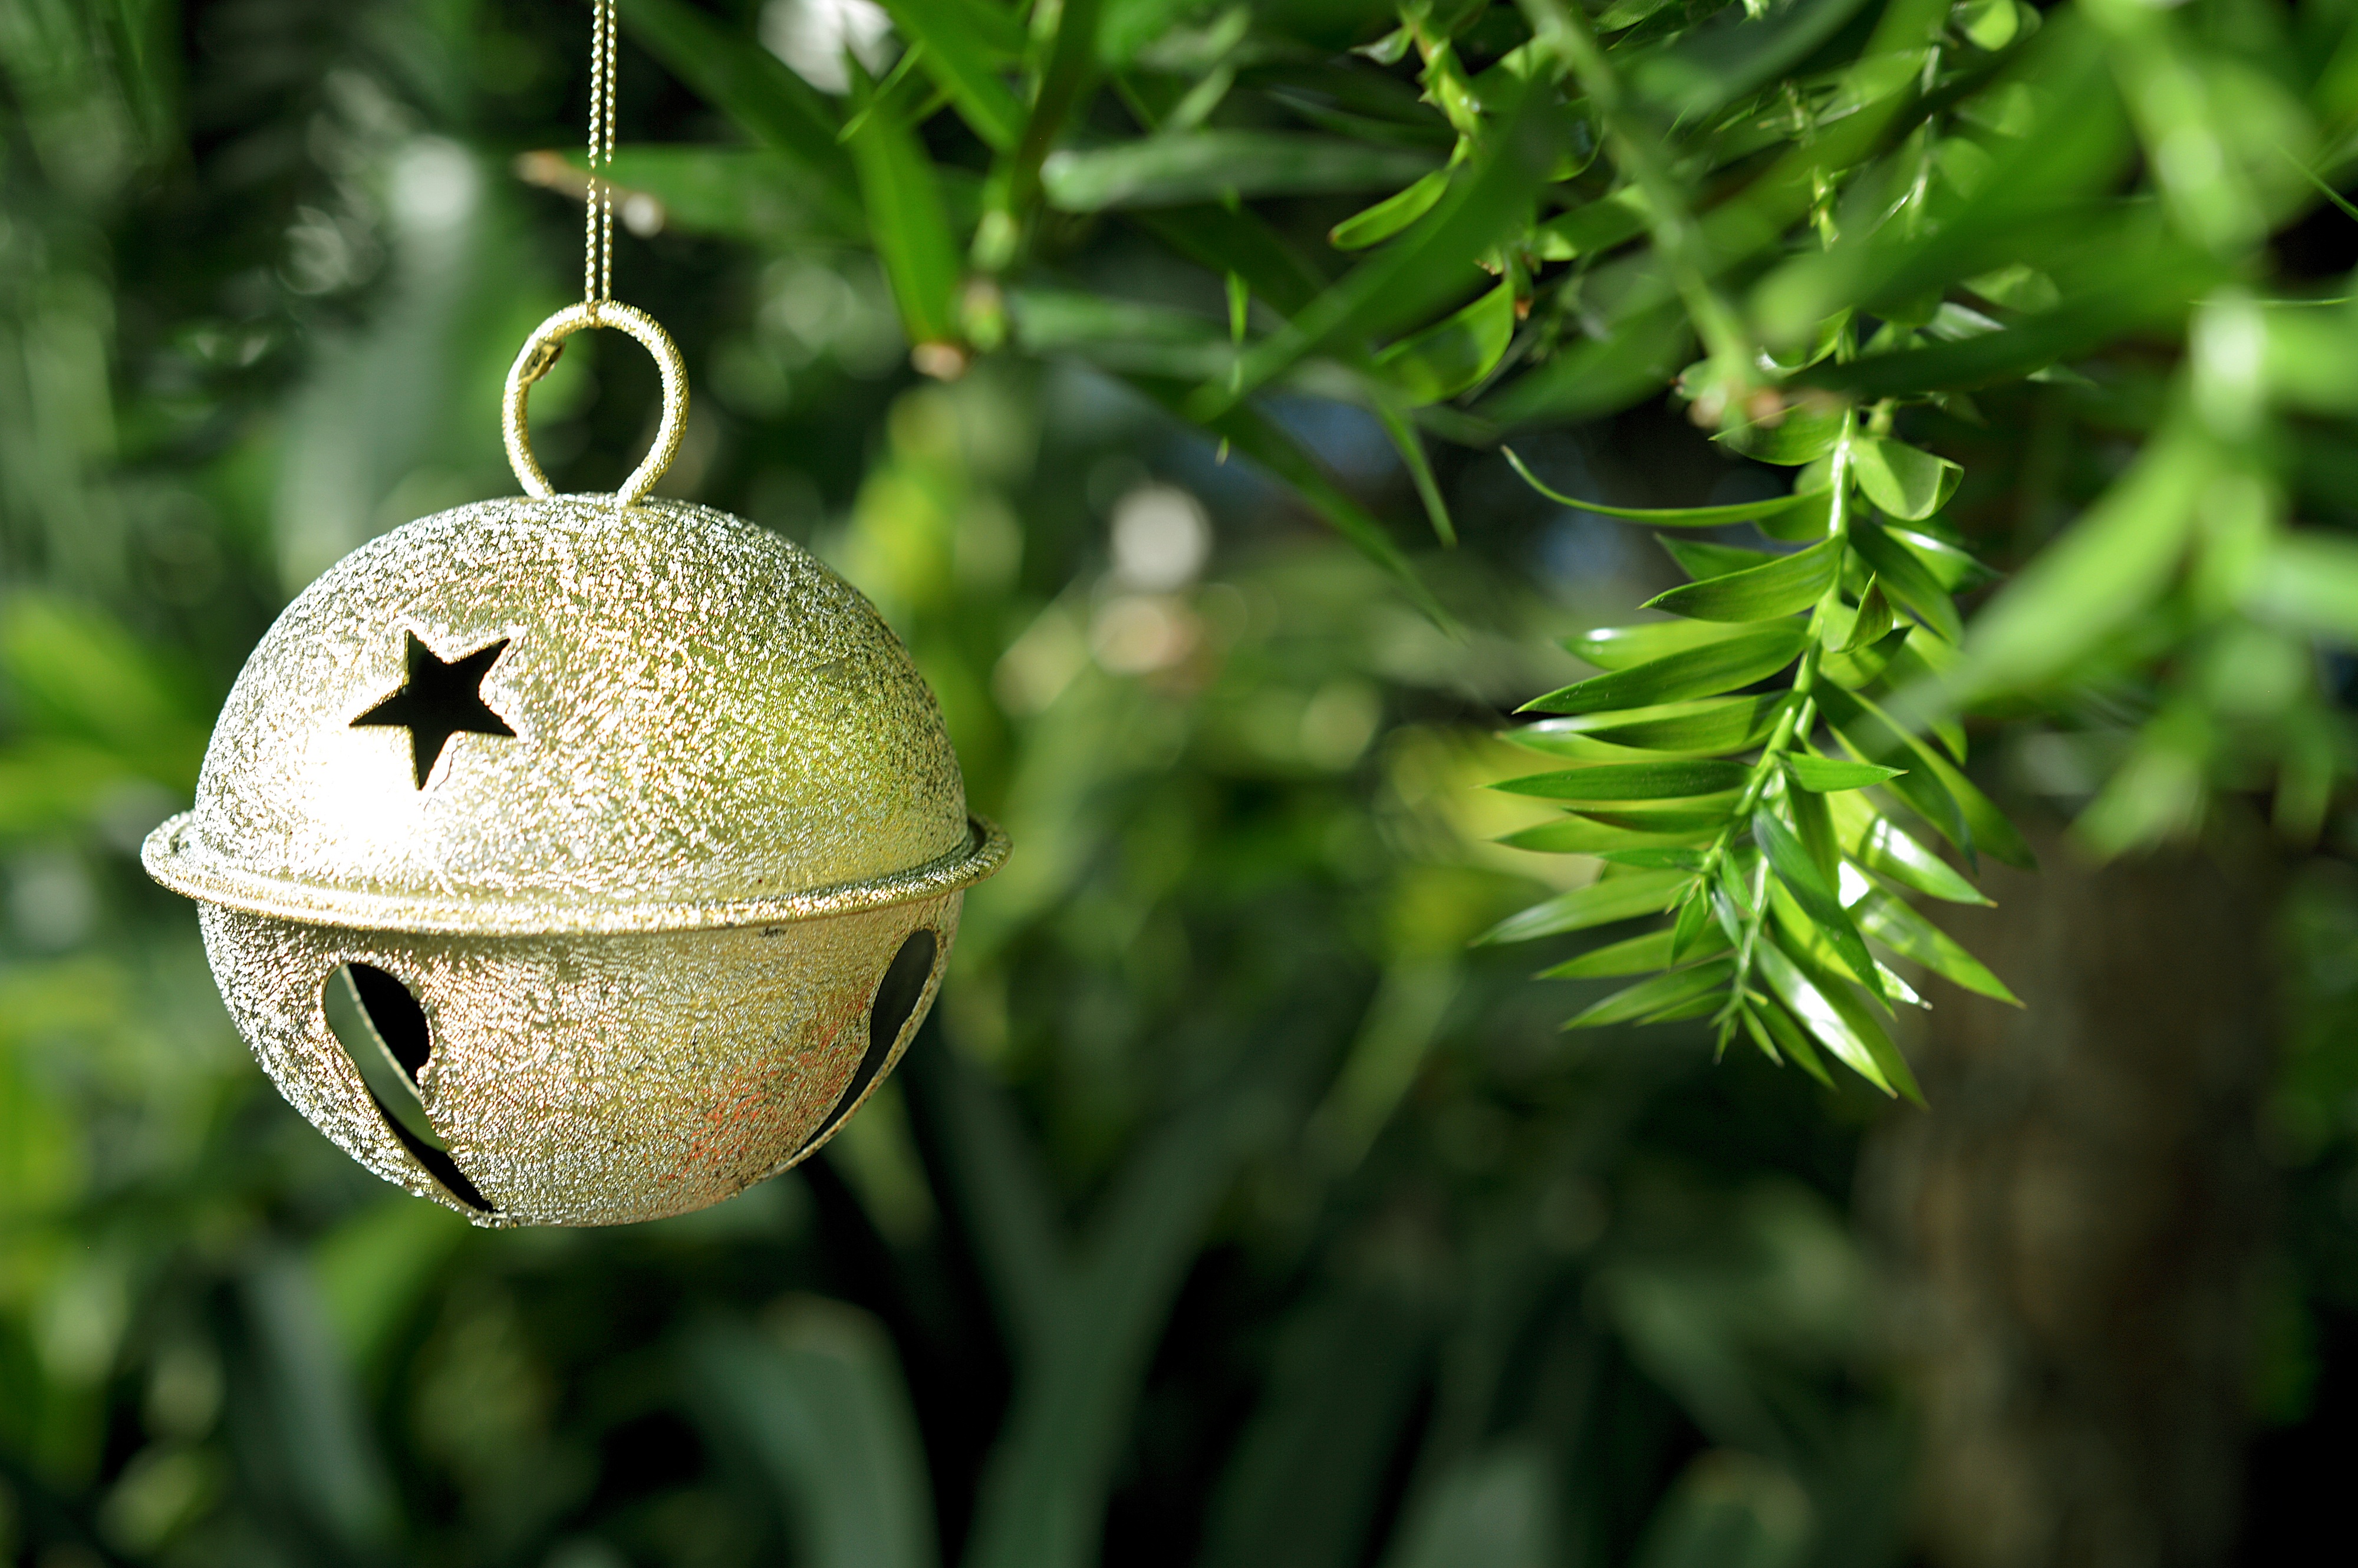
tree, grass, branch, winter, plant, lawn, leaf, flower, celebration, decoration, green, produce, holiday, botany, christmas, lighting, flora, festive, ornament, christmas decoration, leaves, decorative, seasonal, xmas, merry, macro photography